Adrian, Oregon

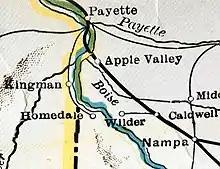
Route in 1930

In 1913, the Oregon Short Line Railroad built a branch into this part of Malheur County. There was a post office called Riverview on the east side of the Snake River and because the railroad did not want a station of the same name on the west side, the name "Adrian" was suggested by Reuben McCreary, who platted the townsite. The name was chosen to honor his birthplace, Adrian, Illinois. Riverview post office was established in 1911, but moved across the river in 1915 and the name changed to Adrian in 1919. It was previously thought that the city was named for James Adrian, a sheep rancher, but he did not arrive in the area until 1916.